Endorsements in the 2019 Conservative Party leadership election

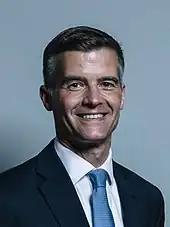
Mark Harper

Prior to his elimination on 13 June, Mark Harper had 8 backers among the Members of Parliament for the Conservative Party, including himself.